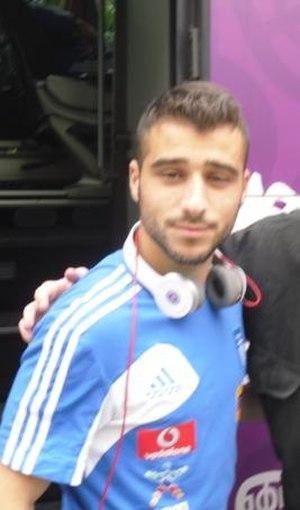
Ioánnis Fetfatzídis est un footballeur international grec, évoluant au poste de milieu de terrain à l'Áris FC.